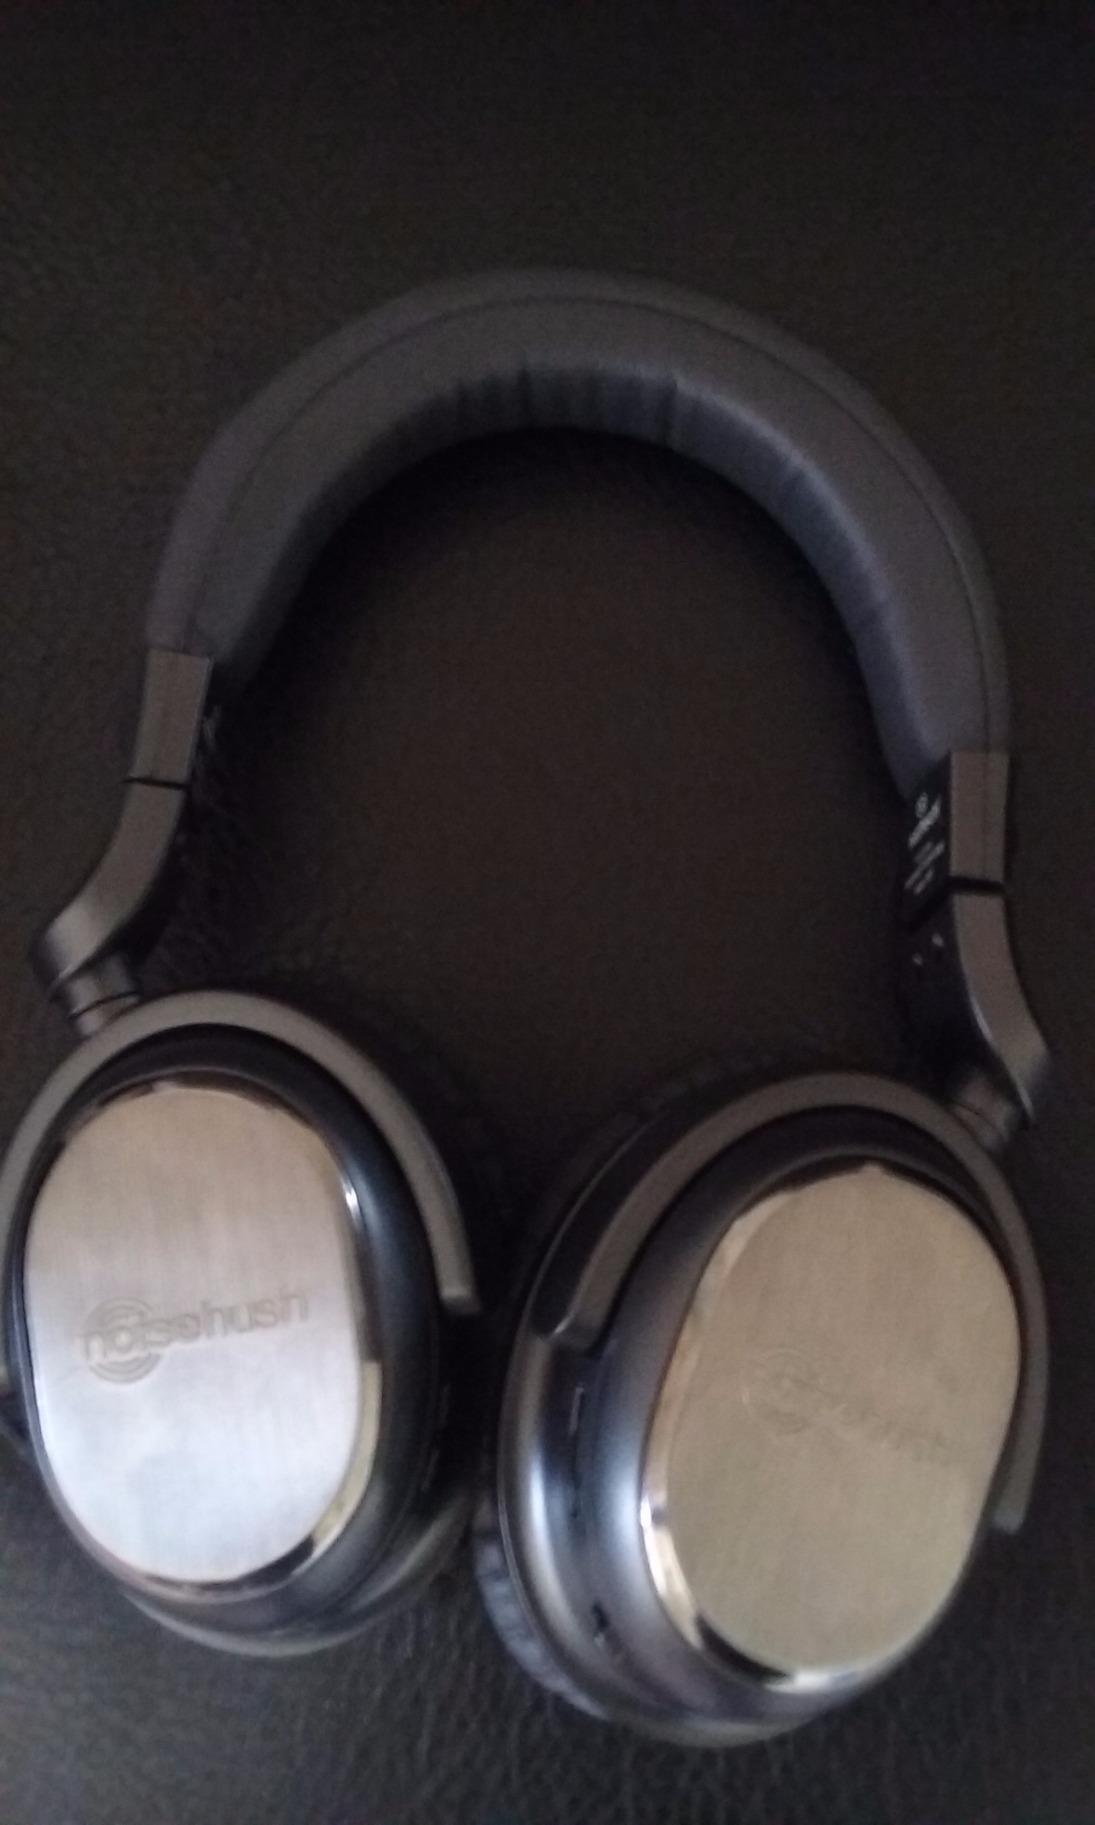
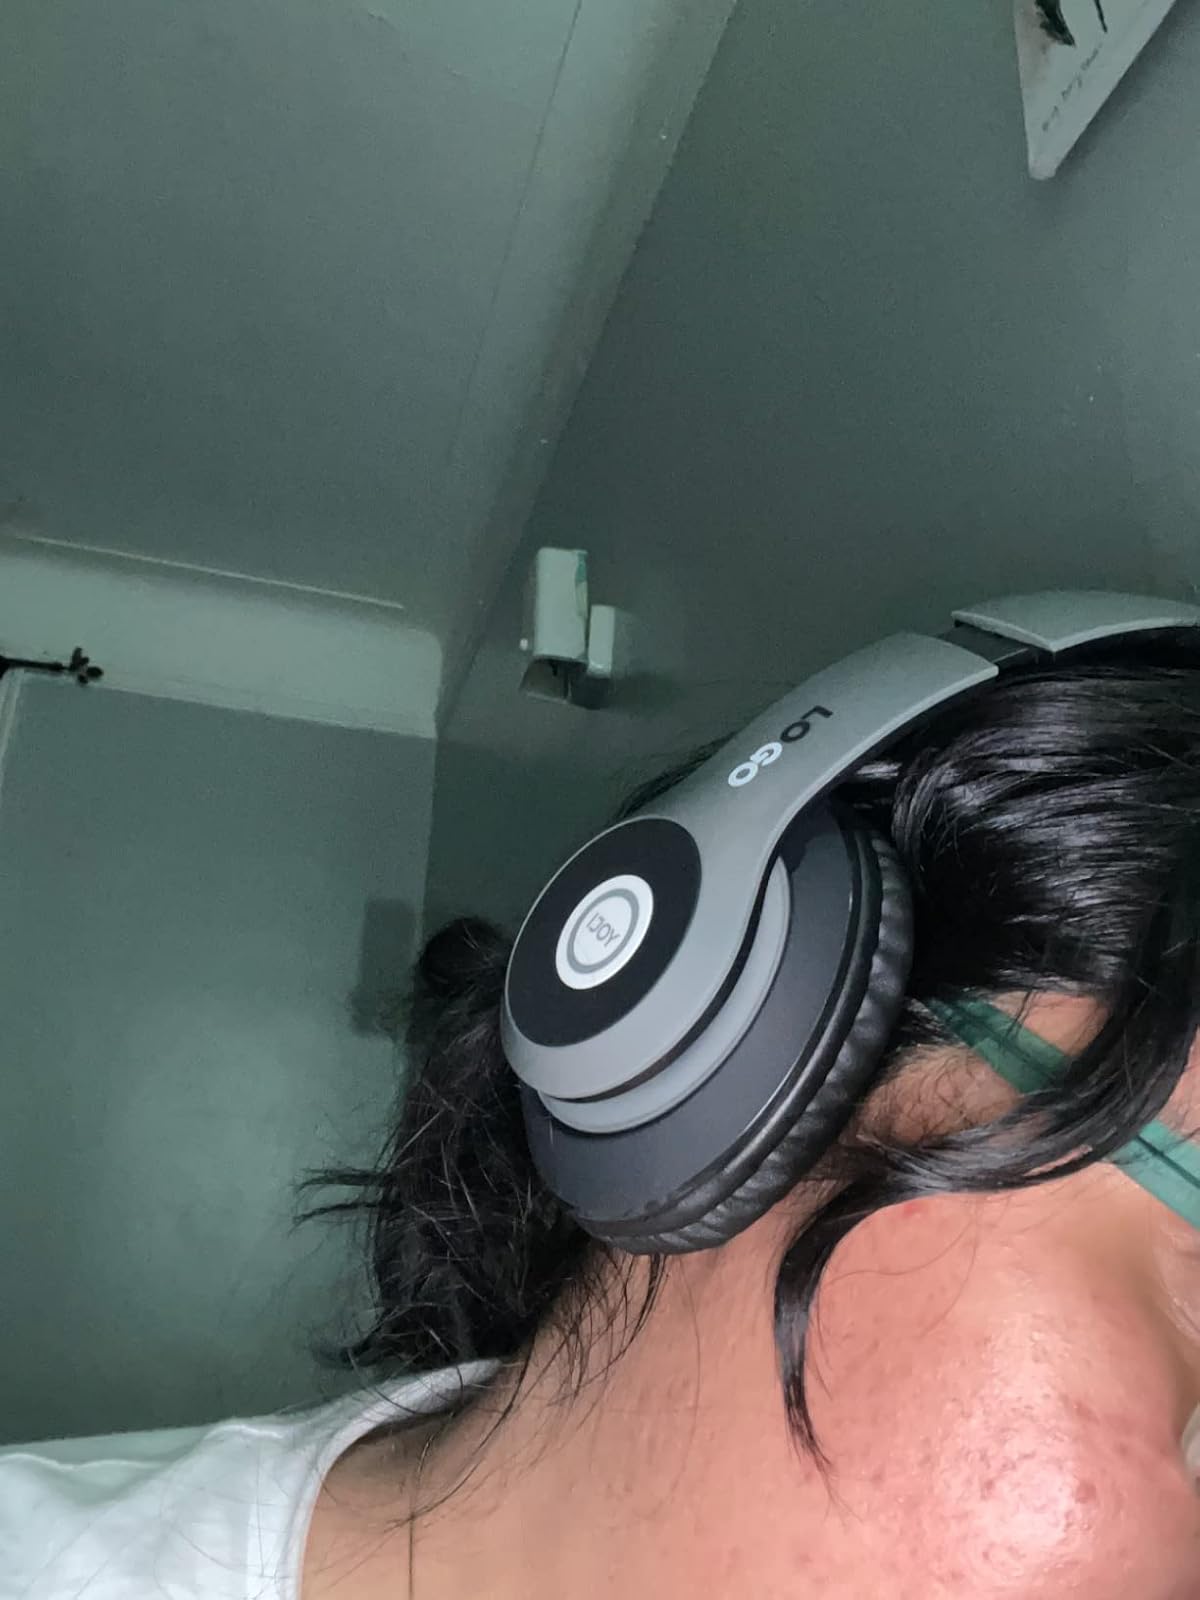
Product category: headphones
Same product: no